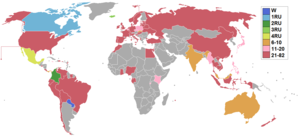
Miss Supranational 2015, est la 7ᵉ élection de Miss Supranational, qui s'est déroulée à la salle de sport de Krynica-Zdrój, en Pologne, le 4 décembre 2015.